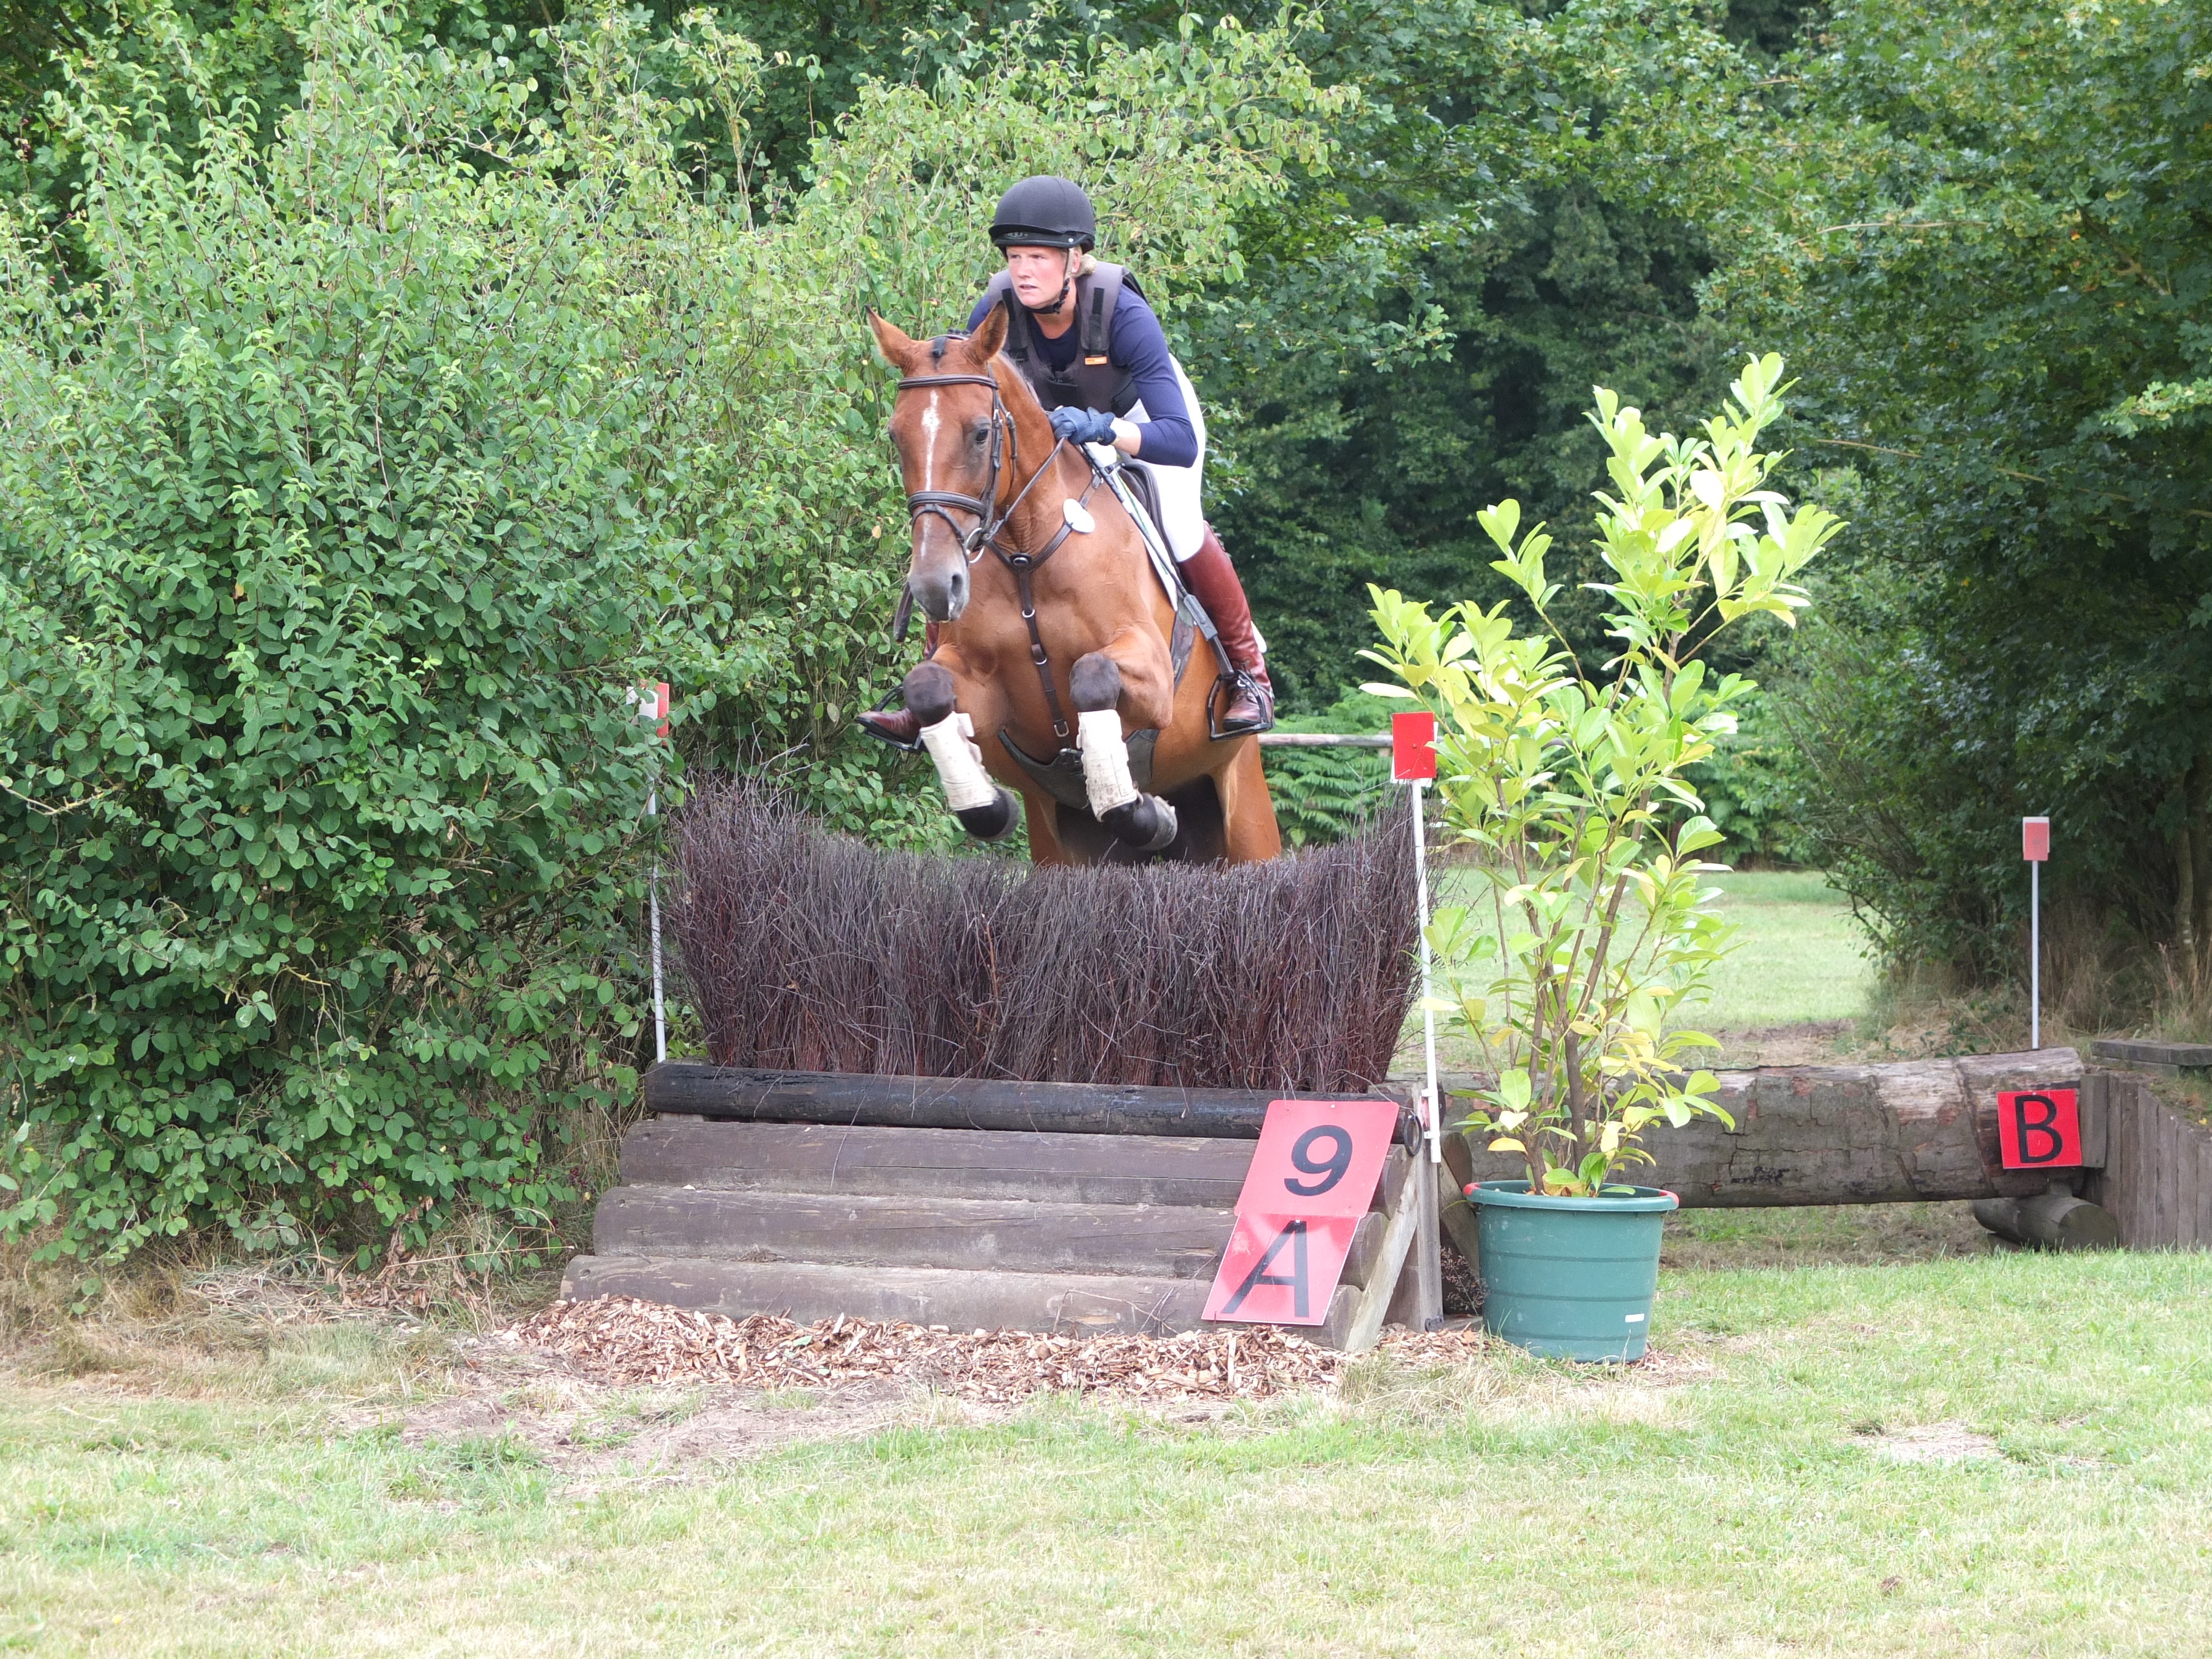
jump, military, horse, brown, ride, movement, terrain, sports, obstacle, horsewoman, gallop, equestrianism, warmblut, eventing, versatility, versatility examination, military horse riding, gallop jump, horse like mammal, animal sports, english riding